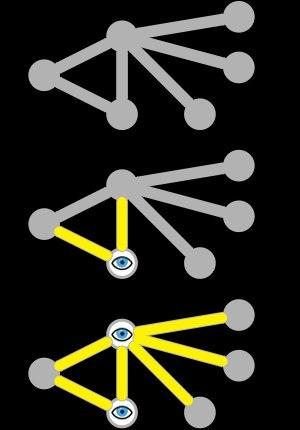
En algorithmique, la complexité paramétrée est une branche de la théorie de la complexité qui classifie les problèmes algorithmiques selon leur difficulté intrinsèque en fonction de plusieurs paramètres sur les données en entrée ou la sortie. Ce domaine est étudié depuis les années 90 comme approche pour la résolution exacte de problèmes NP-complets. Cette approche est utilisée en optimisation combinatoire, notamment en algorithmique des graphes, en intelligence artificielle, en théorie des bases de données et en bio-informatique.
En théorie des graphes et informatique théorique, le problème de couverture minimum par sommets est un problème algorithmique classique. Il consiste, étant donné un graphe à trouver un ensemble minimum de sommets pour couvrir toutes les arêtes.